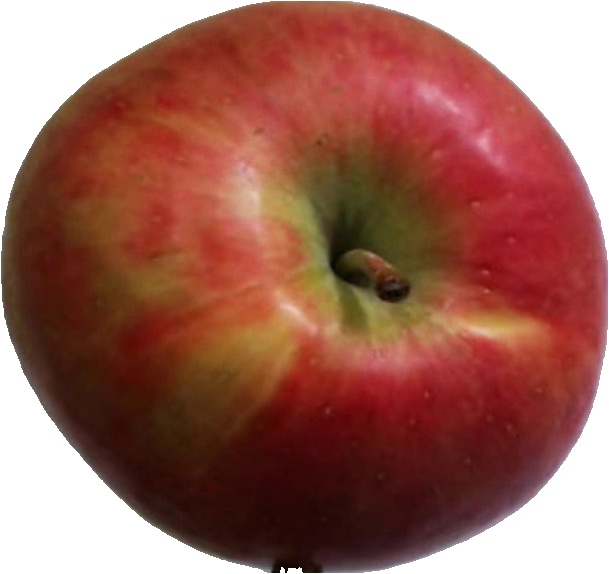
Label: apple_crimson_snow_1